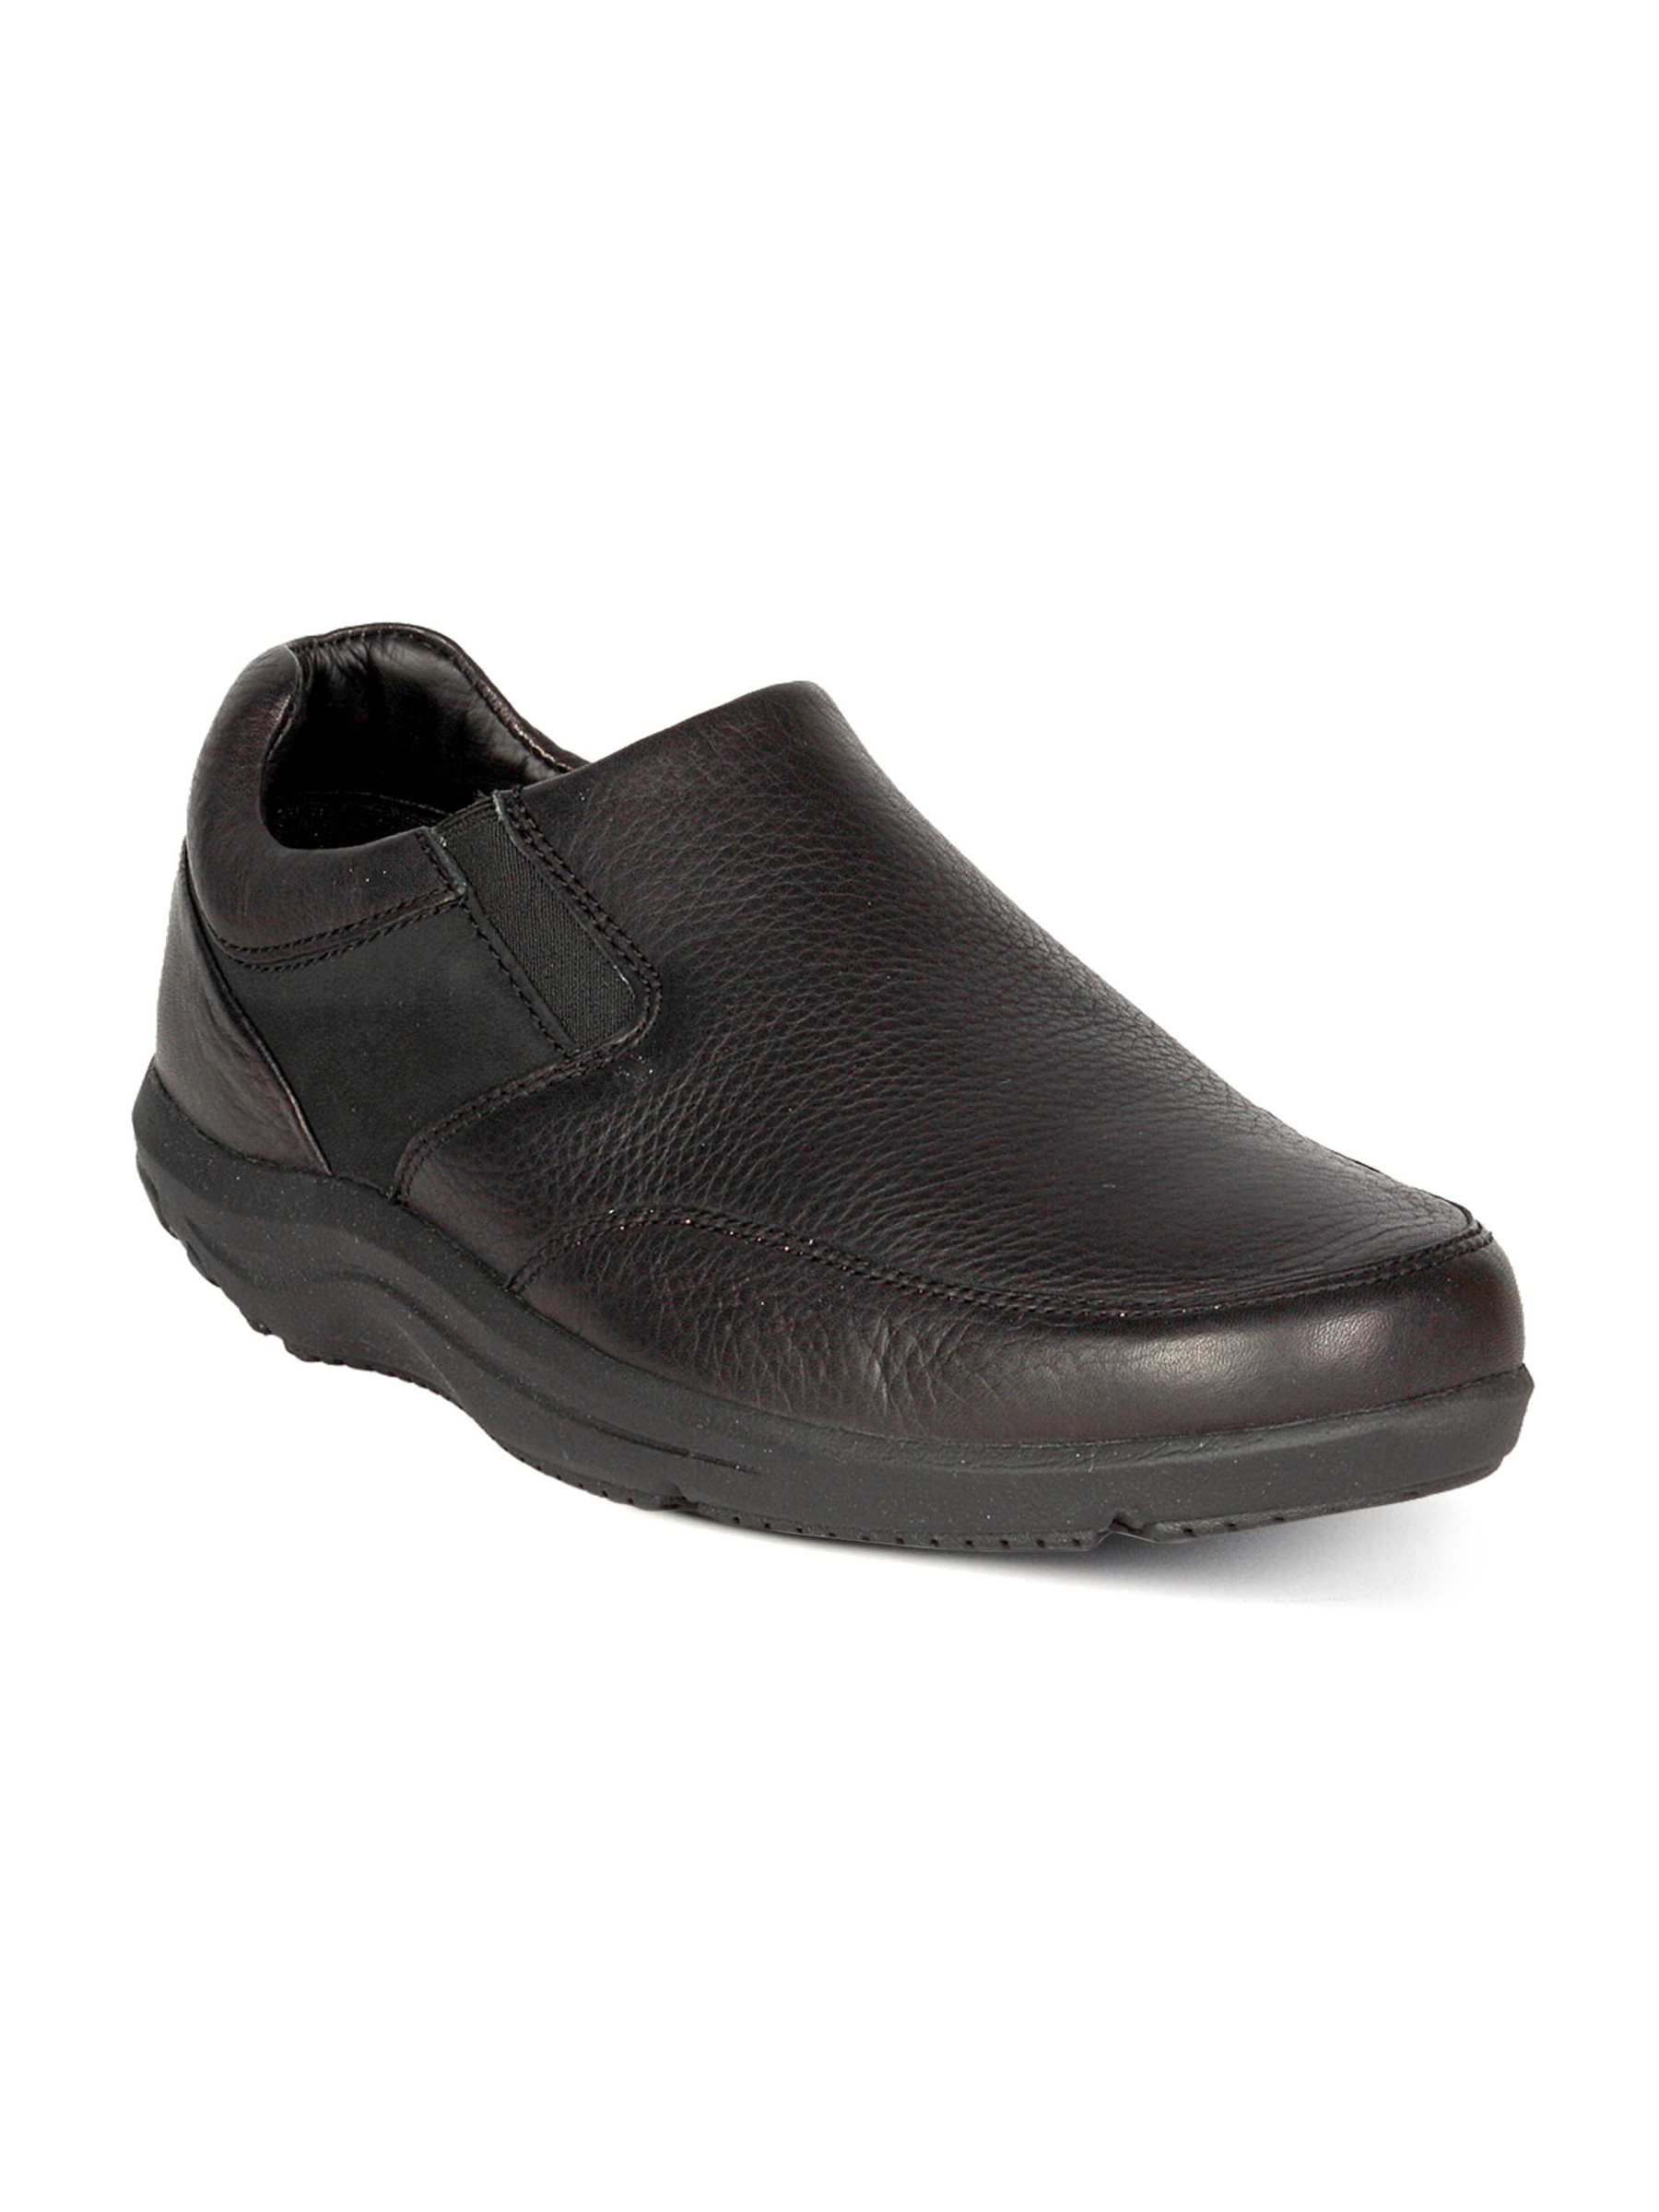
Rockport Men's Tyson Black Shoe
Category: Footwear / Shoes / Formal Shoes
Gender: Men
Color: Black
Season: Summer 2011
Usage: Formal